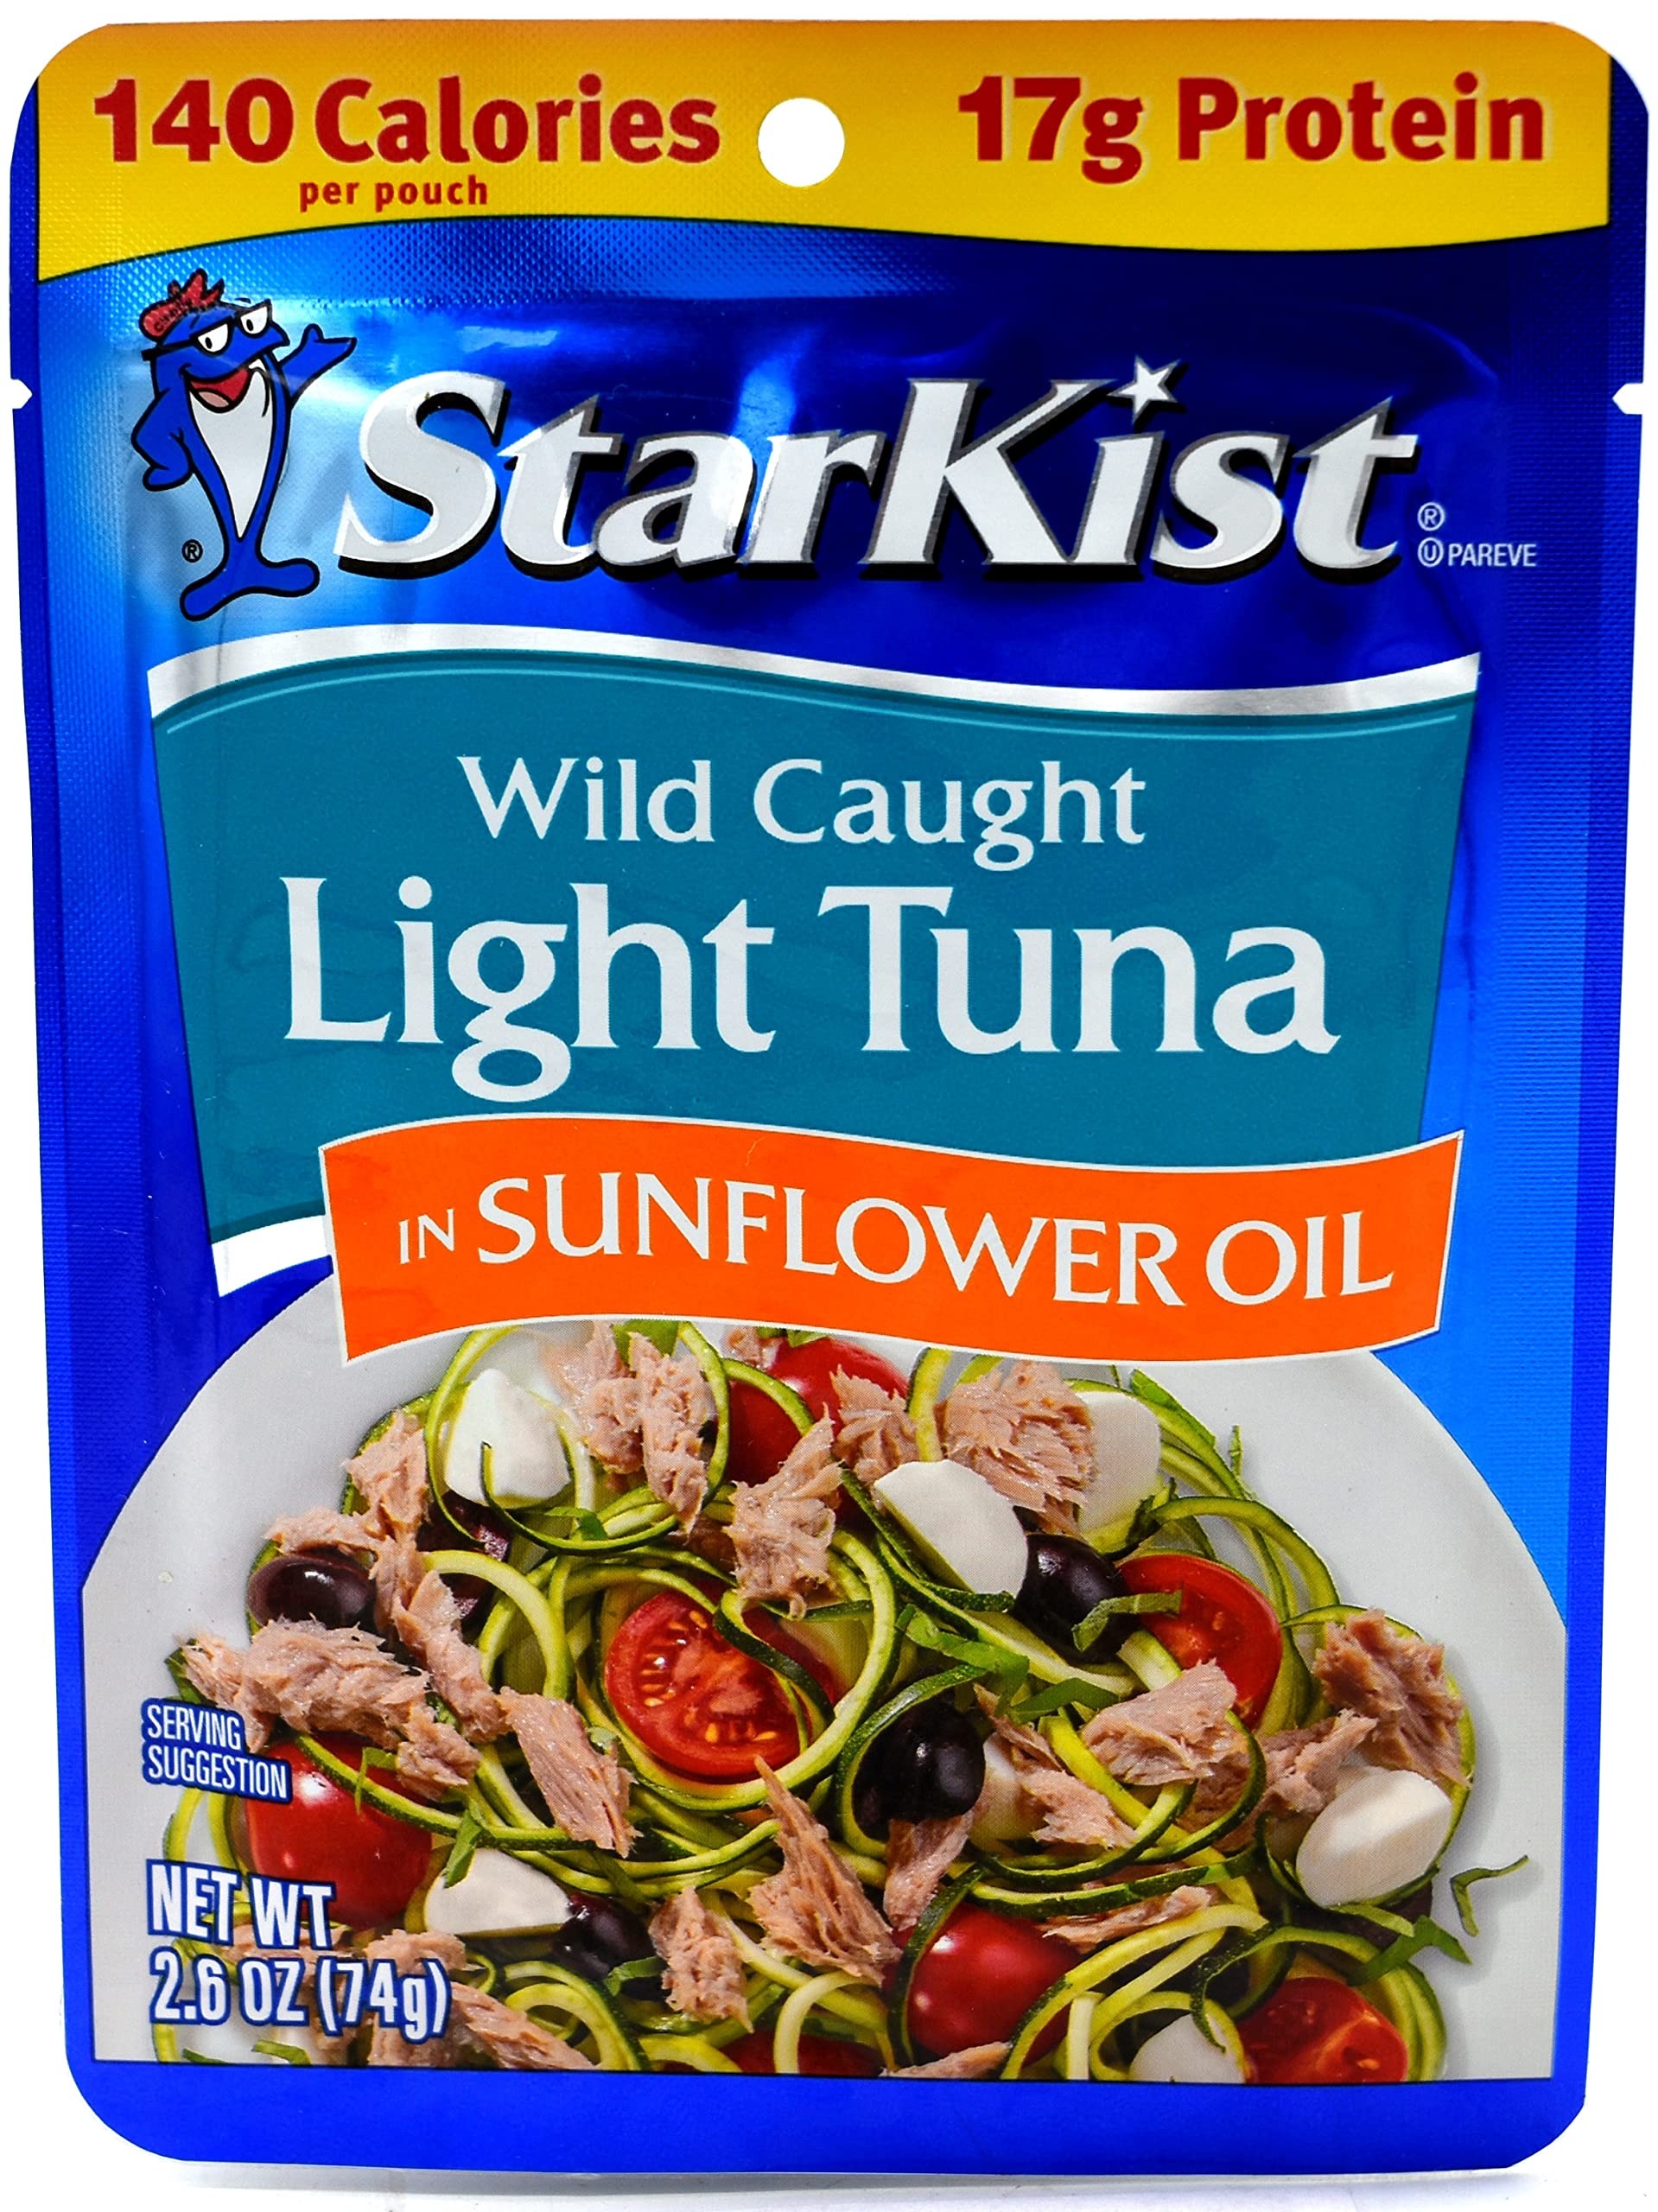
Item Name: Starkist Chunk Light Tuna In Sunflower Oil, 2.6-Ounce Pouch (Pack of 45)
Bullet Point 1: Hand Packed Tuna with Delicately Flavored Sunflower Oil in a No Drain Flavor Fresh Pouch
Bullet Point 2: An Excellent Choice for People Who Prefer Tuna Packed in Oil, but are Concerned about Their Health
Bullet Point 3: High in Omega-3’s, Contains 250mg Per Serving of EPA and DHA Combined, which is 156% of the 160mg Daily Value for a Combination of EPA and DHA
Bullet Point 4: Same Premium Tuna as Found in StarKist Chunk Light Tuna in Water
Bullet Point 5: Perfect on a Salad, in a Sandwich, Right Out of the Pouch or Used as a Substitute for Beef or Chicken in Your Favorite Recipes.
Product Description: Hand packed with delicately flavored Sunflower oil. These select cuts of tuna in the StarKist Flavor Fresh Pouch are an excellent choice for people who prefer tuna packed in oil, but are concerned about their health. It has the same premium tuna as our Chunk Light Tuna in Water. It is tuna you can really tear into because it’s no drain. Perfect on a salad, in a sandwich, right out of the pouch or used as a substitute for beef or chicken in your favorite recipes. This StarKist Chunk Light Tuna in Sunflower Oil contains 250mg per serving of EPA and DHA combined, which is 156% of the 160mg Daily Value for a combination of EPA and DHA.
Value: nan
Unit: None

Price: 1.08